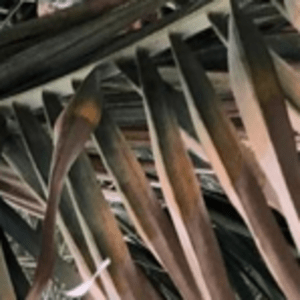
Label: Potassium Deficiency